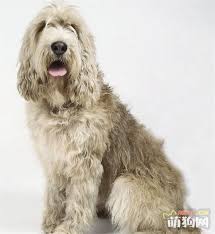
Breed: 217-n000014-otterhound